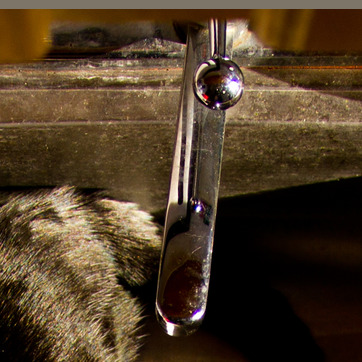
Material: metal